Cities: Skylines

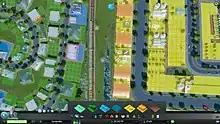
"Cities: Skylines" allows for construction of cities, buildings, and a variety of transportation options.

The player starts with a plot of land – equivalent to a area – along with an interchange exit from a nearby highway, access to a body of water, as well as a starting amount of in-game money. The player proceeds to add roads and residential, industrial and commercial zones, and basic services like power, water and sewage, to encourage residents to move in and supply them with jobs.